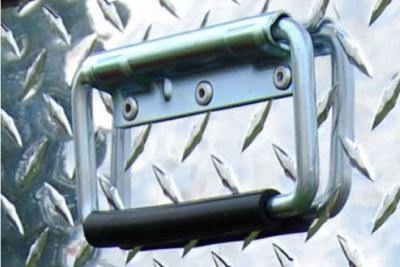
Spring Loaded Handle Kit
Our Hunter Series Dog Boxes feature a rugged diamond tread aluminum construction, large lined dog compartments with lockable slam latch doors, either with Standard Vents or All Seasons Vents for maximum air flow. Owens Products Hunter Series Dog Boxes are available in single, double or triple compartments, with or without top storage. At Owens Products, we field test every new design with real dogs in real-world situations to ensure we meet the needs of hunters everywhere. To that end, our Owens Products Pro Hunter Series Dog Boxes come with highly sought after bottom drawer storage. This is ideal for todays taller trucks and it allows for easier access to your gear. Further, these hunting dog boxes come with either the large All Seasons vents or the full-size version can be purchased with the round striker holes used by bear and cat hunters. Spring Loaded Handle Kit. This spring-loaded handle works with all Owens dog boxes. Details: Spring Loaded Handle Kit Fits: Owens Dog Boxes Sold as Each Spring Handle Kit Includes: 1 - Spring Loaded Handle - PN 49-008 3 - Rivets - PN 40-003
Brand: Owens Products, Inc.
Category: Animals & Pet Supplies > Pet Supplies > Pet Carrier & Crate Accessories